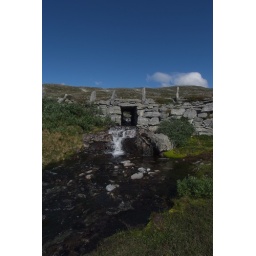
Landscape and road at &amp;quot;Gamle Strynefjellsveien&amp;quot; (the old road over the mountain at Stryn), between Videseter and Grotli at Strynefjellet, Norway.